Question: How do the lights work?
Tambaya: Taya fitulun ke aiki?
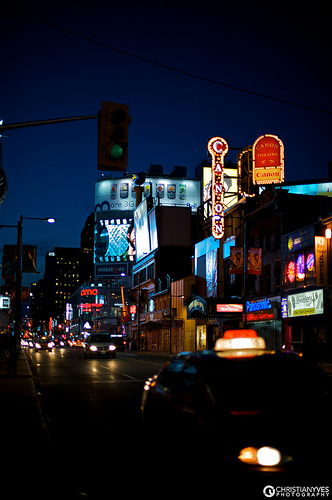
Answer: Electricity.
Amsa: Da wutar lantarki.